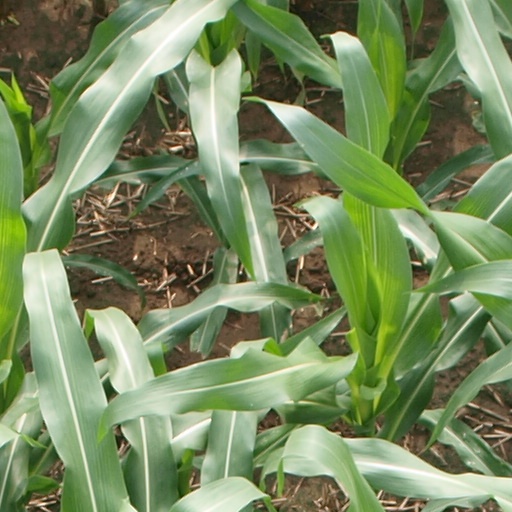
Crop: maize; corn